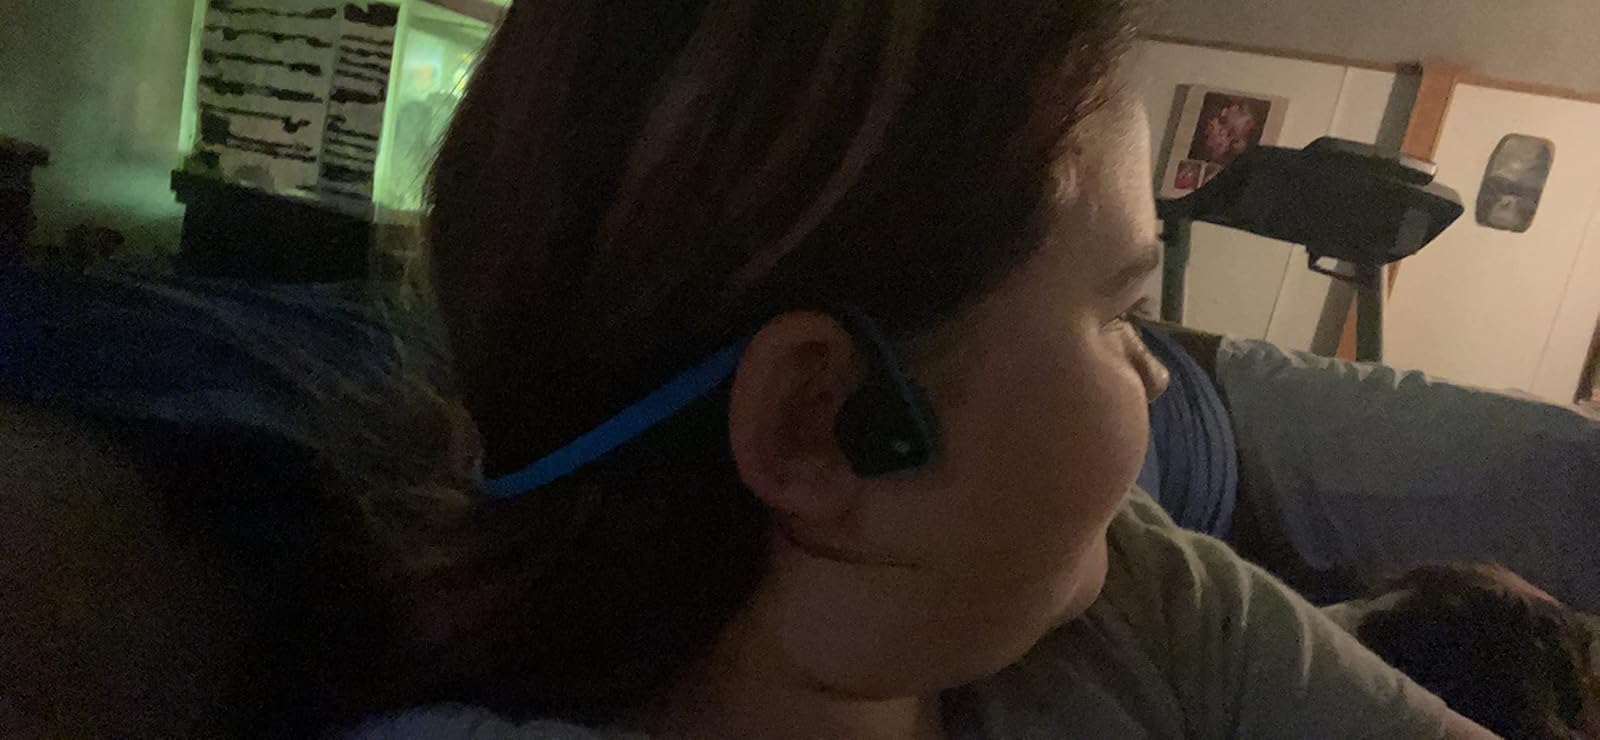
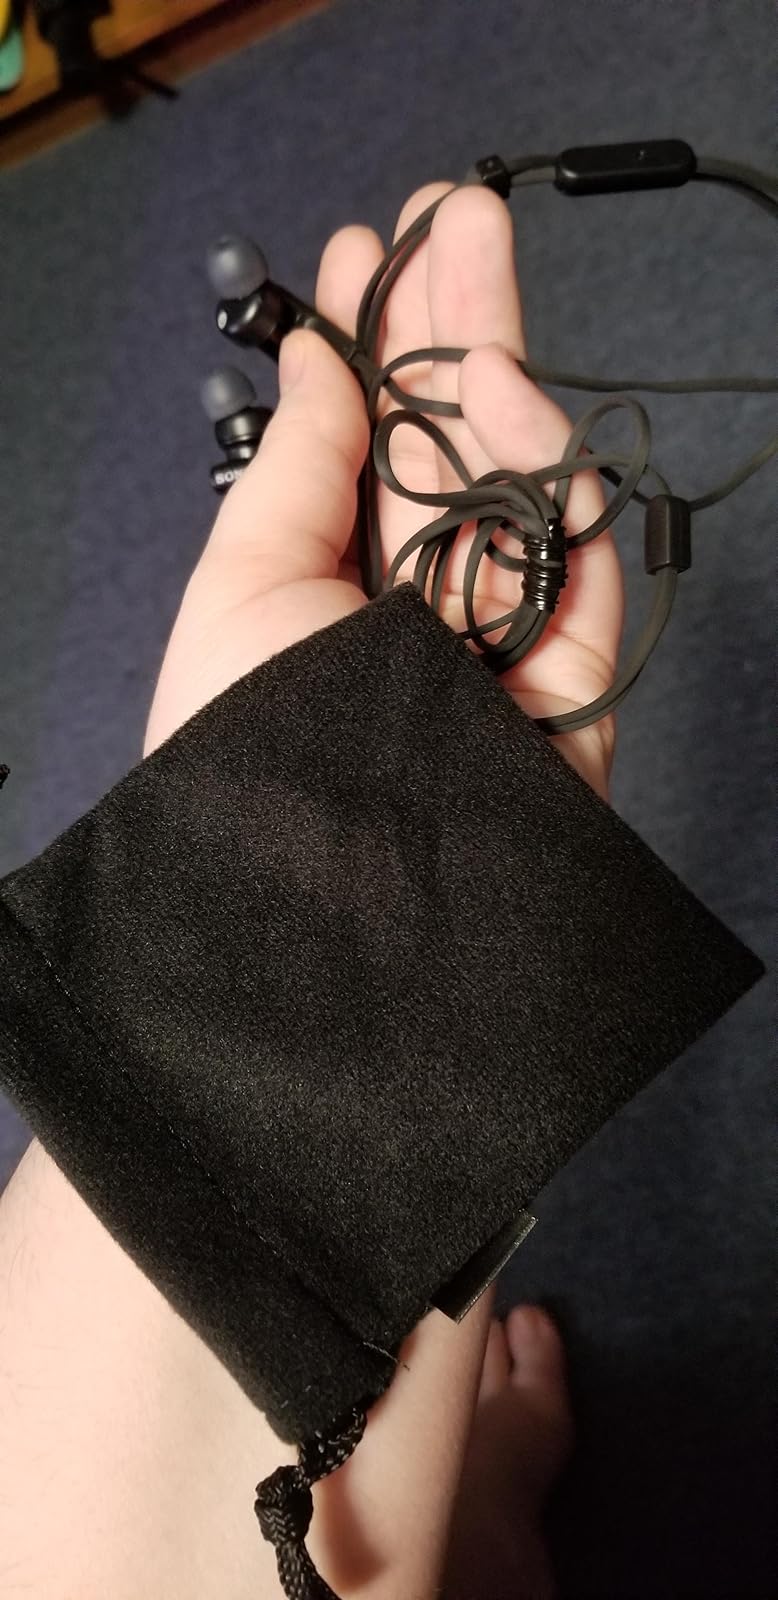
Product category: headphones
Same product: no